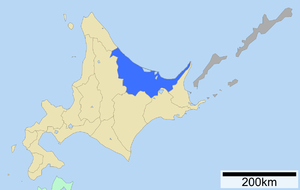
La sous-préfecture d'Okhotsk est une sous-préfecture située sur l'île de Hokkaidō, au Japon.